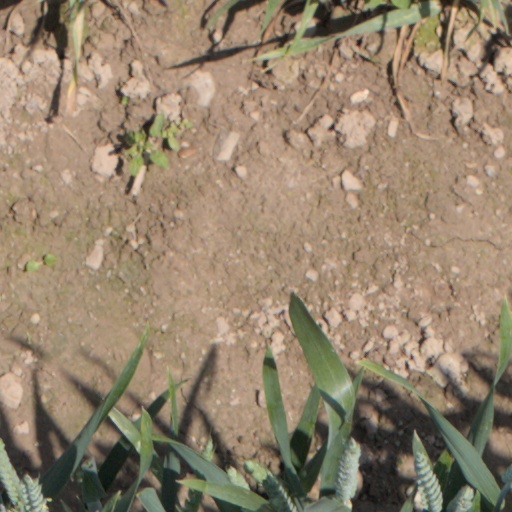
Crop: wheat